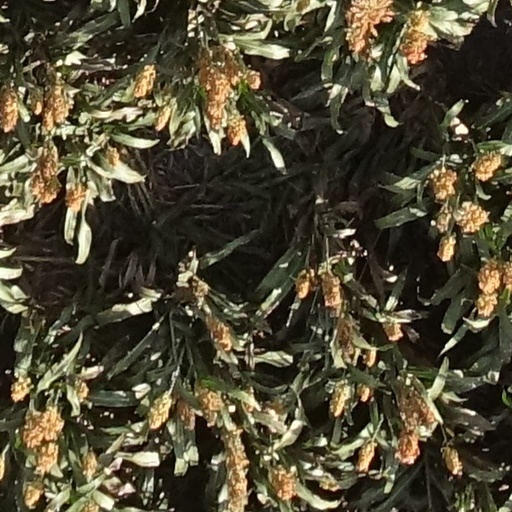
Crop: sorghum